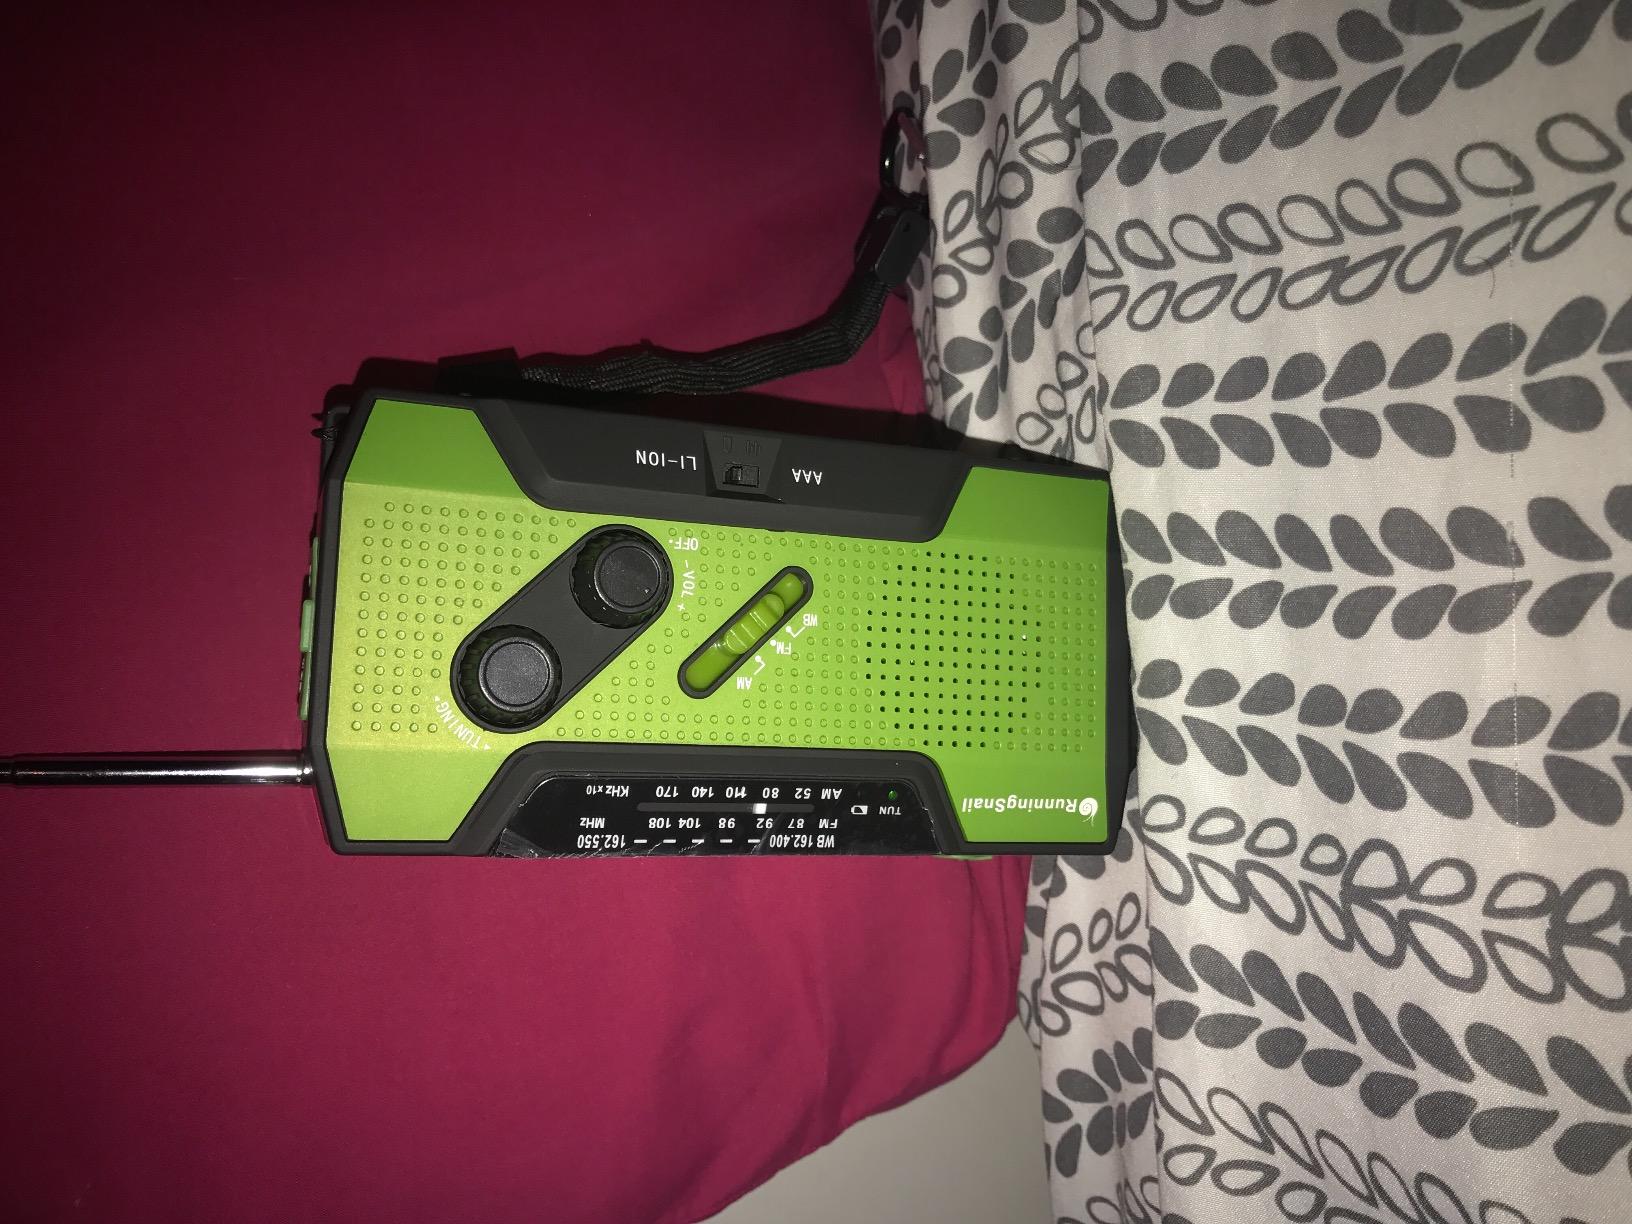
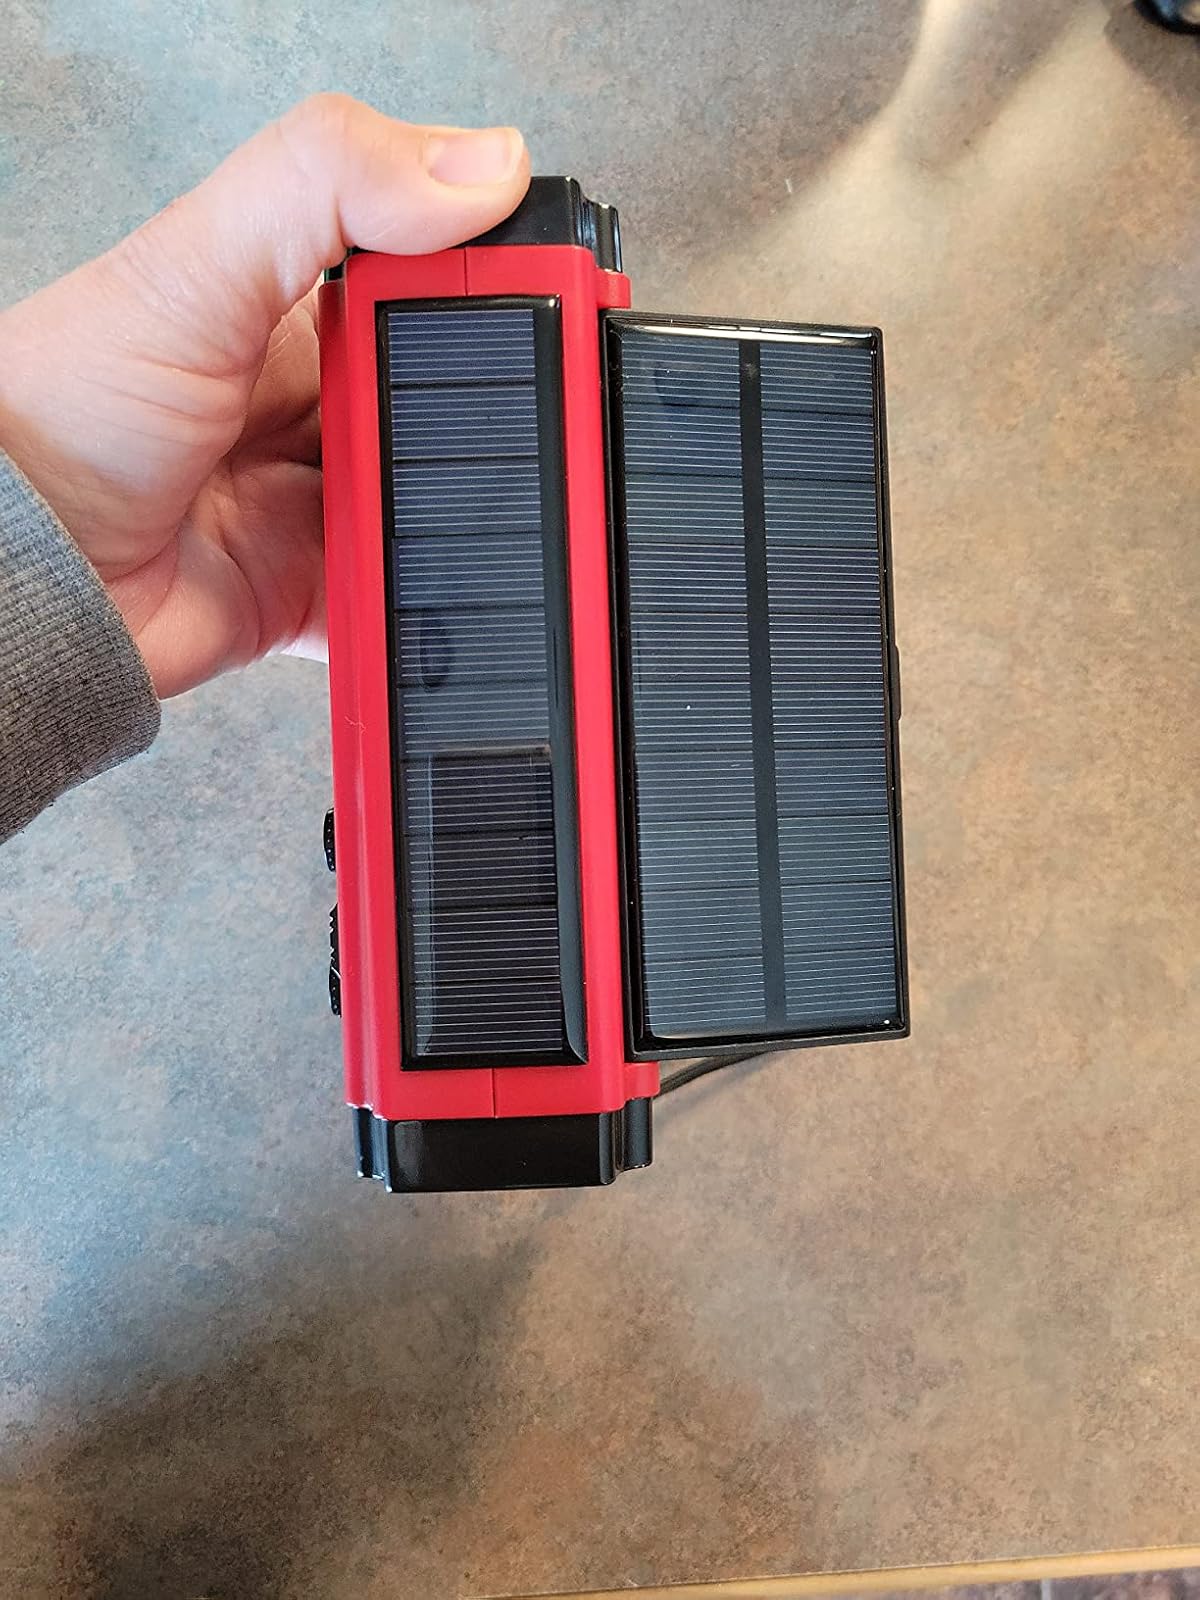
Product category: radio
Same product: no